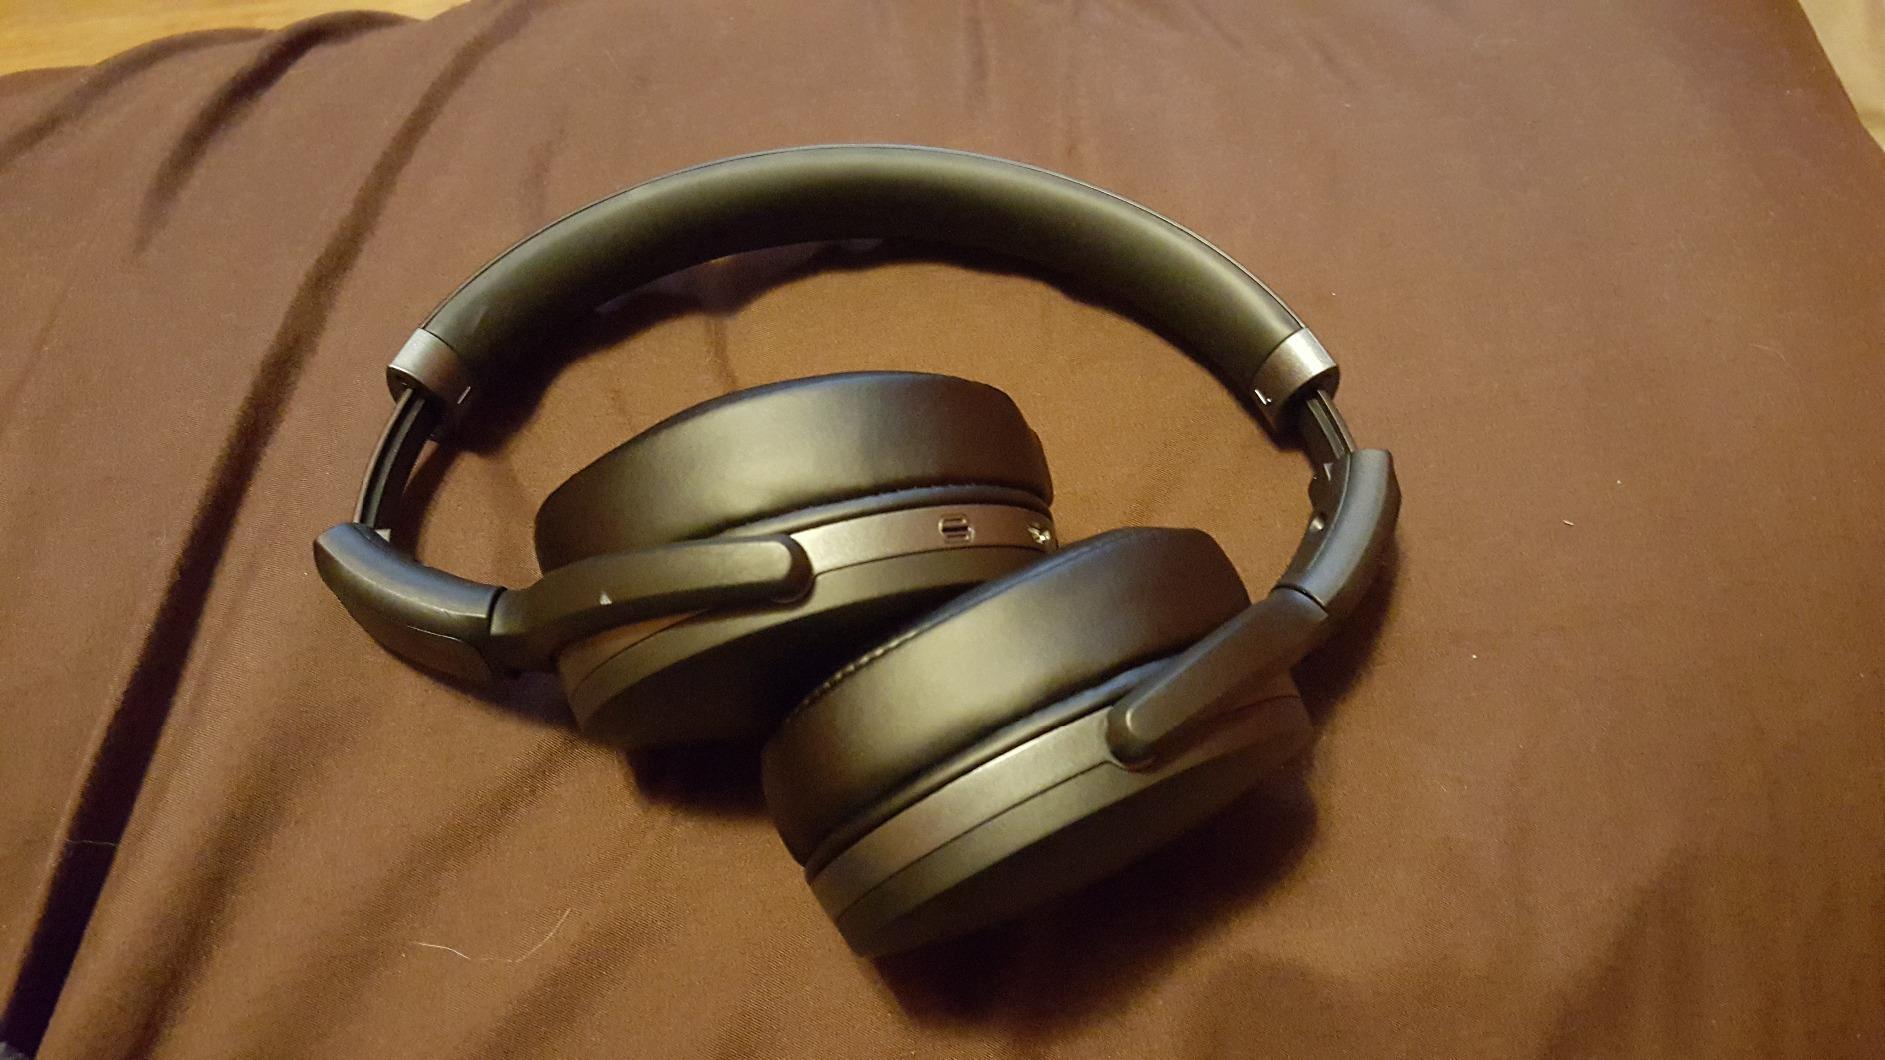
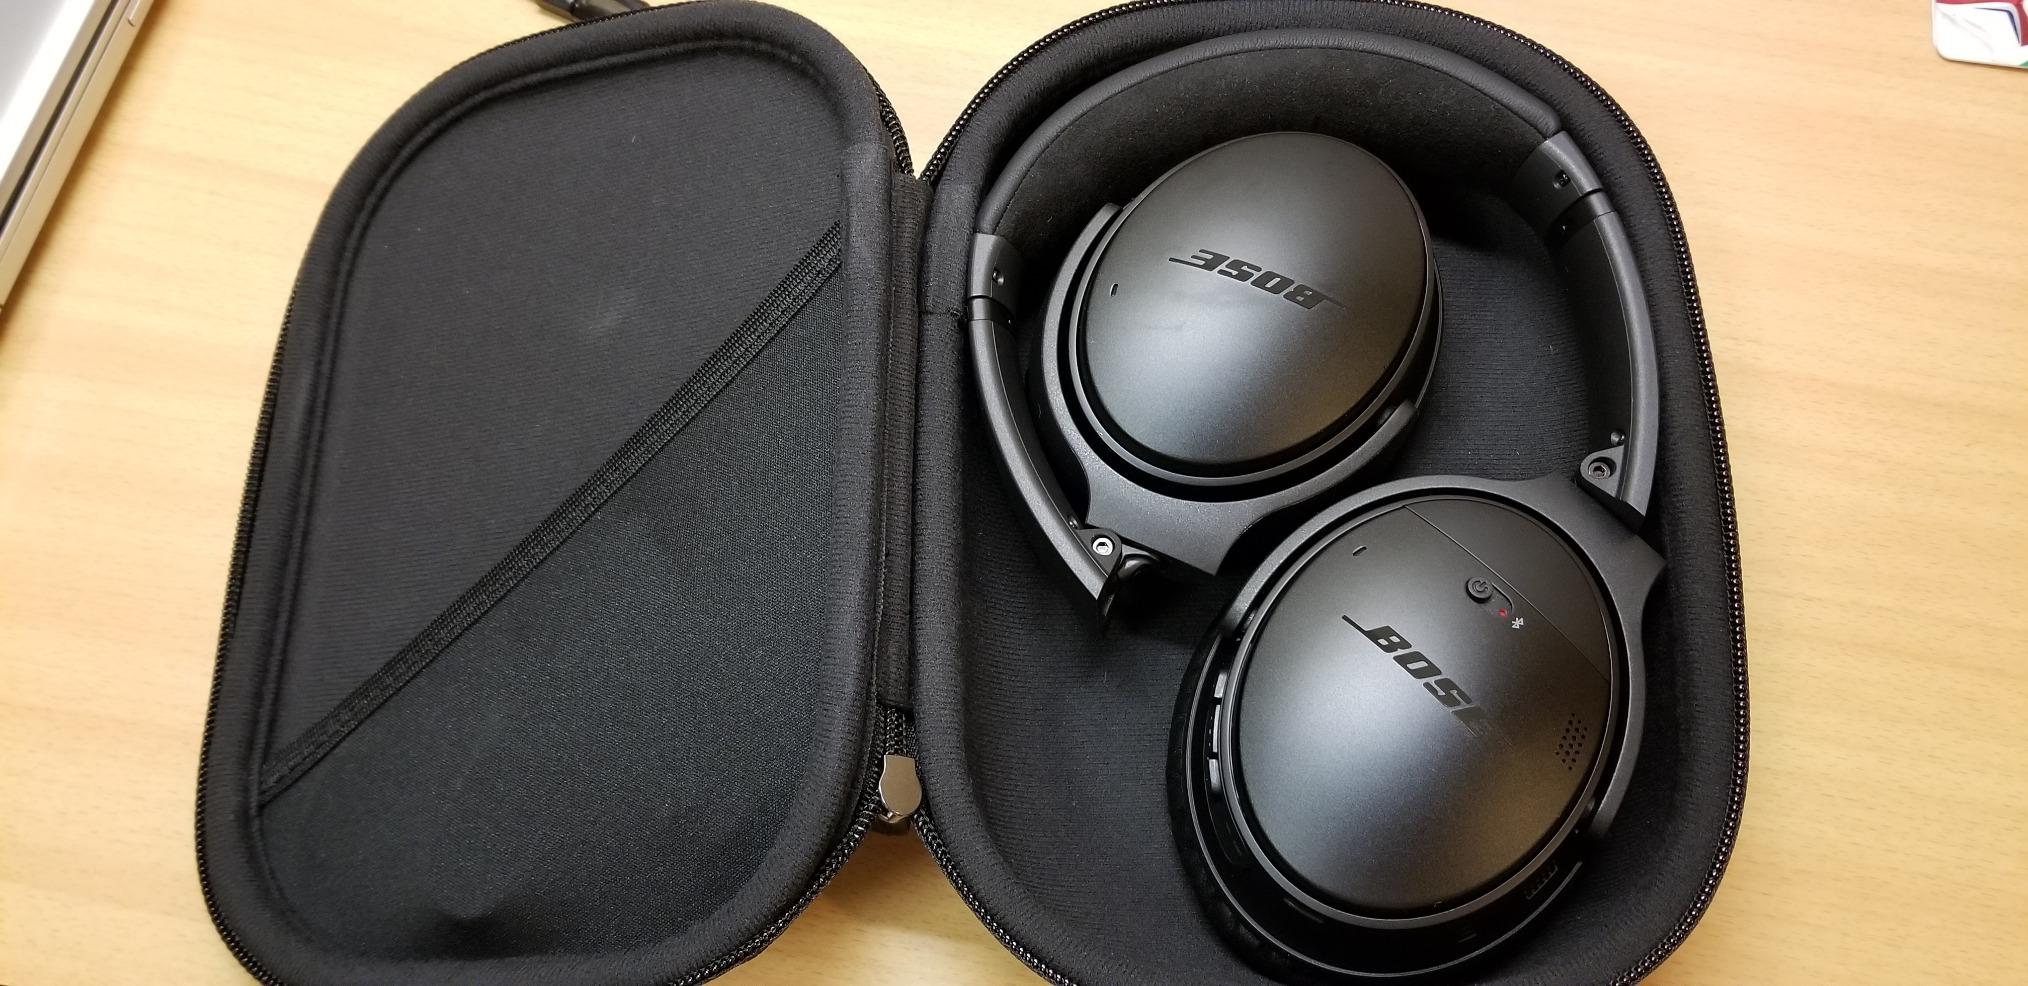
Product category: headphones
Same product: no